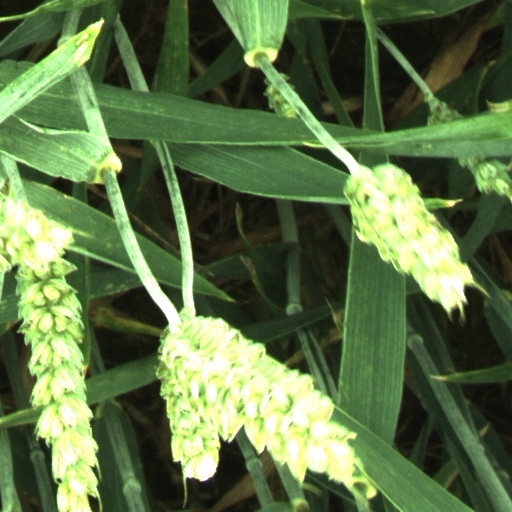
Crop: wheat